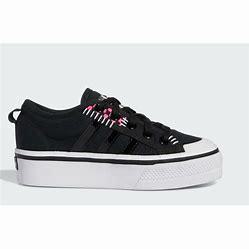
Brand: Adidas
Model: Nizza Platform